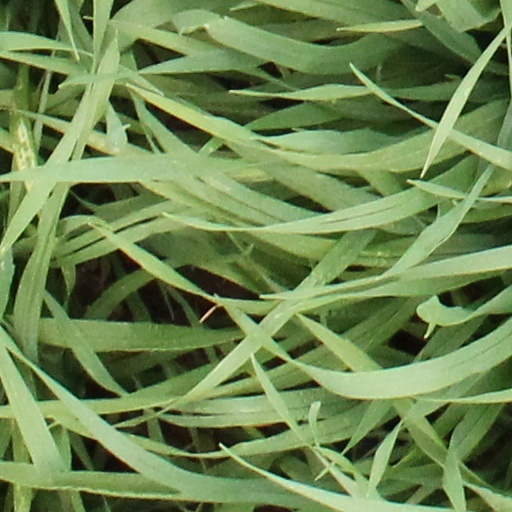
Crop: wheat